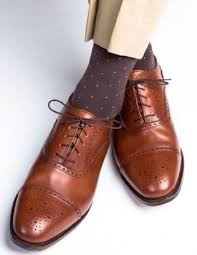
Label: Brogue